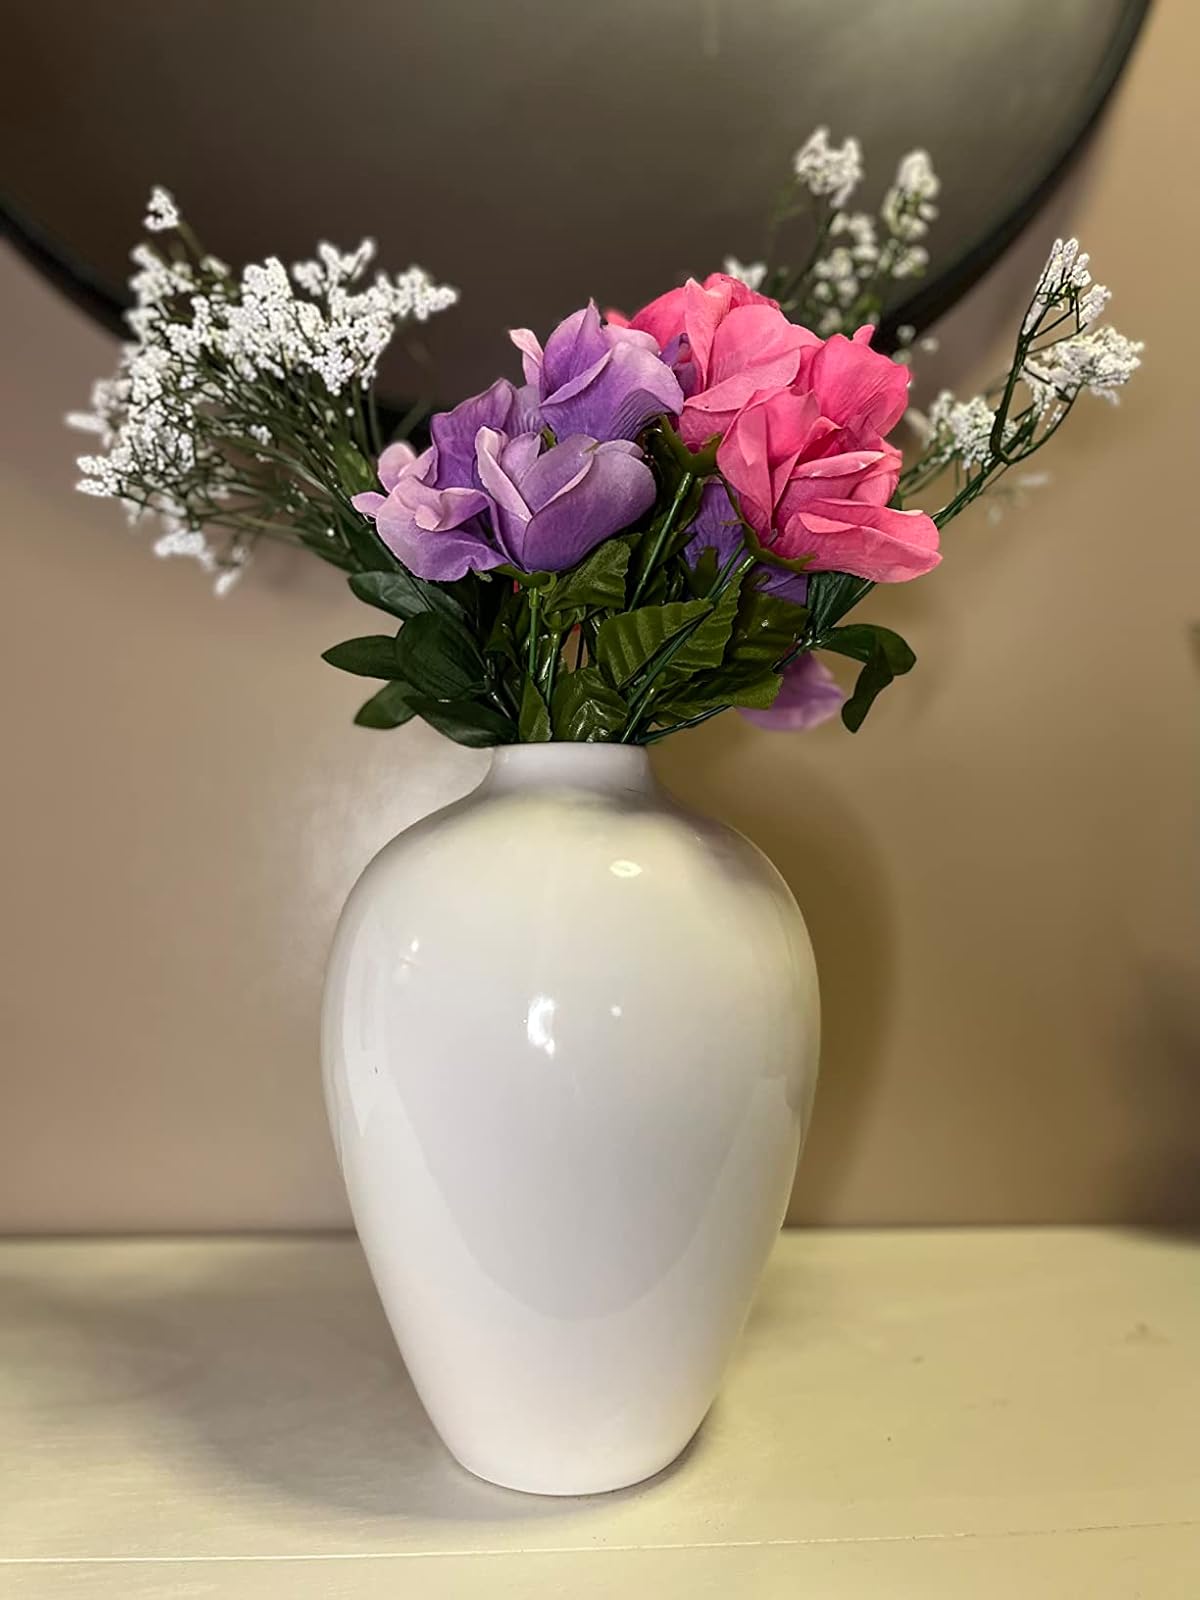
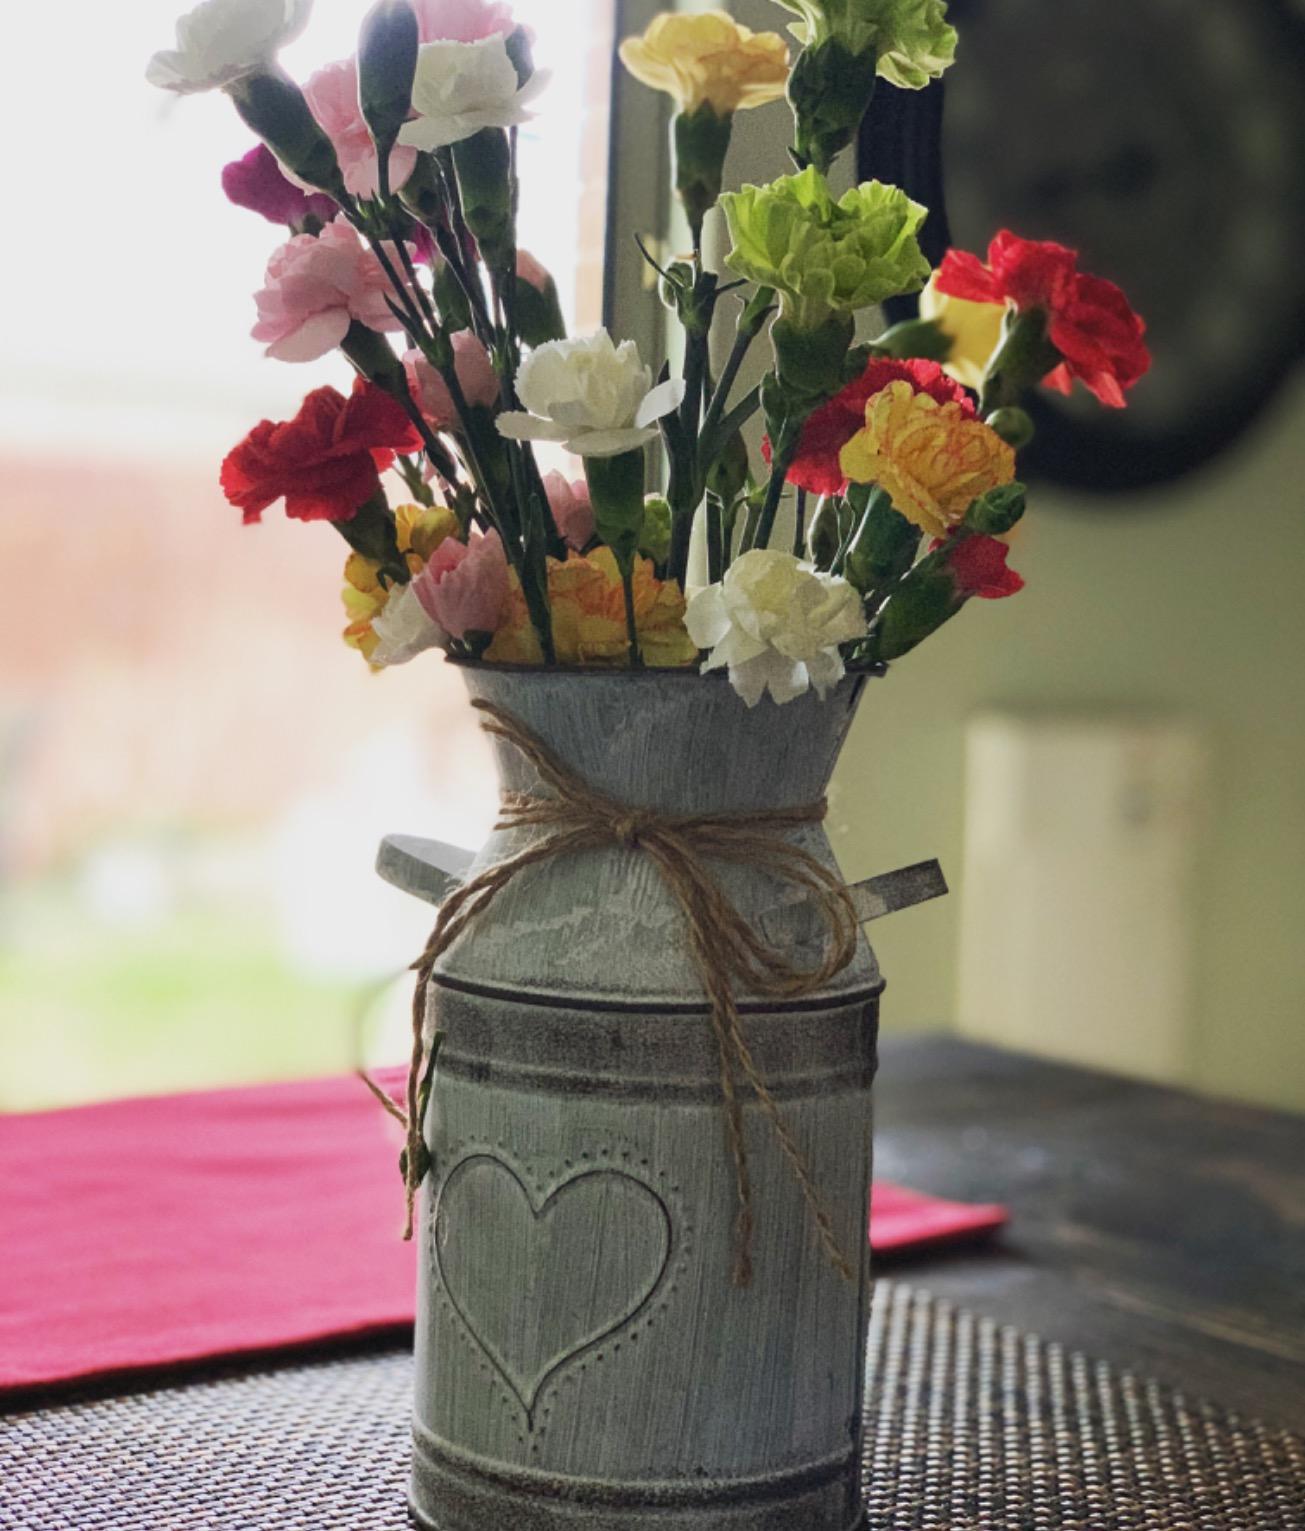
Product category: vase
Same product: no